Gabrielė Petkevičaitė-Bitė

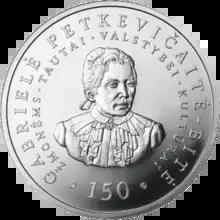
50 litas commemorative coin (2011). Inscription reads: "For people, nation, state, culture".

Petkevičaitė began contributing news stories to "Varpas" in 1890 (after reading a complaint from Vincas Kudirka that the newspaper lacked correspondents). Her first fiction was published in periodicals (1894) and later as stand-alone works (1900). Her writing centered on social inequality and belonged to the literary realism movement. She saw inequality as the cause of economic suffering and moral decline, but believed that the rise of humanism would alleviate the misery. Petkevičaitė often contrasted harmony found in natural world with dysfunctional social classes. Short story "Dievui atkišus" ("Offering it to God") about a girl seduced by a landowner is one of the most powerful social commentaries. Her two-part novel "Ad astra" (1933) depicted the rise of national consciousness during the Lithuanian National Revival, but was not well received by critics due to its sentimental tone and bland characterizations. Her diary, written during World War I, expressed her desire for beauty, peace, and ideal humanity. The diary is a good example of romantic attempts to escape from daily misery into the perfect word of nature and arts.